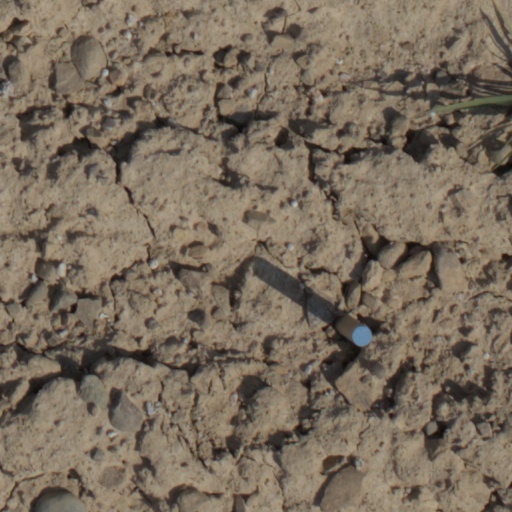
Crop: wheat